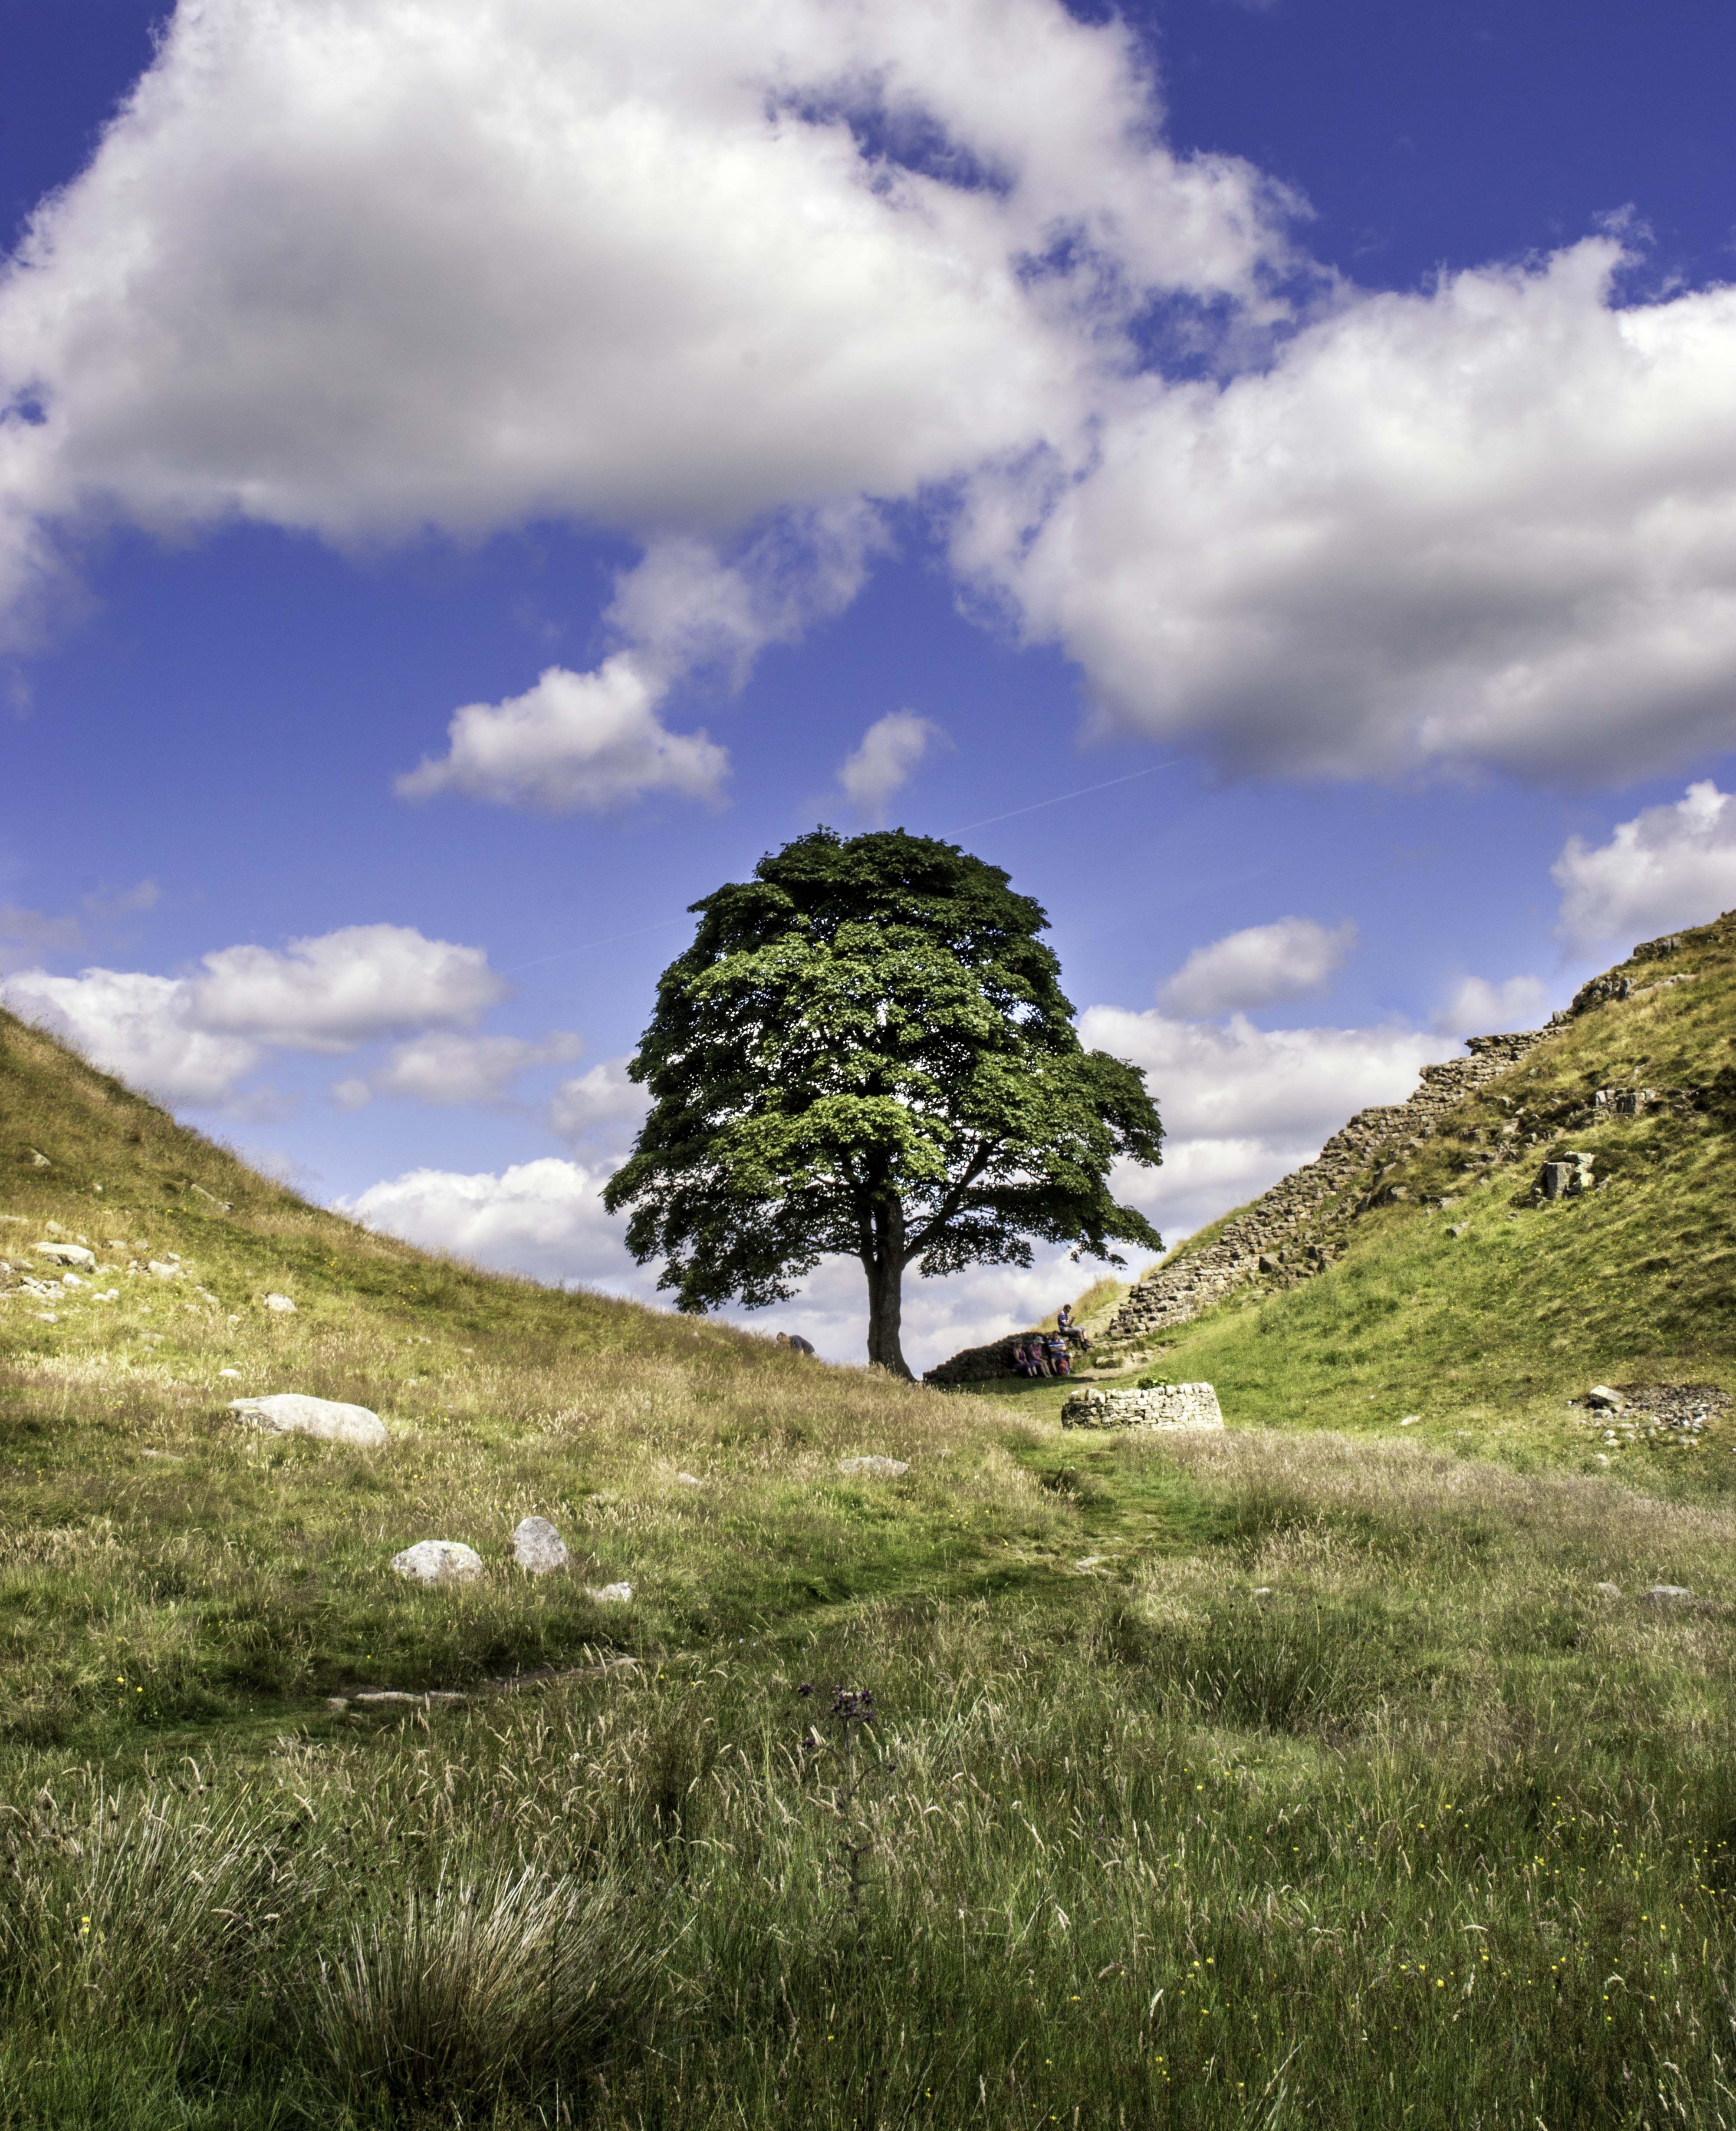
landscape, tree, nature, grass, rock, wilderness, mountain, cloud, plant, sky, meadow, hill, flower, mountain range, green, highland, ridge, grassland, plateau, fell, habitat, ecosystem, northumberland, rural area, landform, meteorological phenomenon, lonely tree, sycamore gap, robin hood, natural environment, geographical feature, woody plant, mountainous landforms